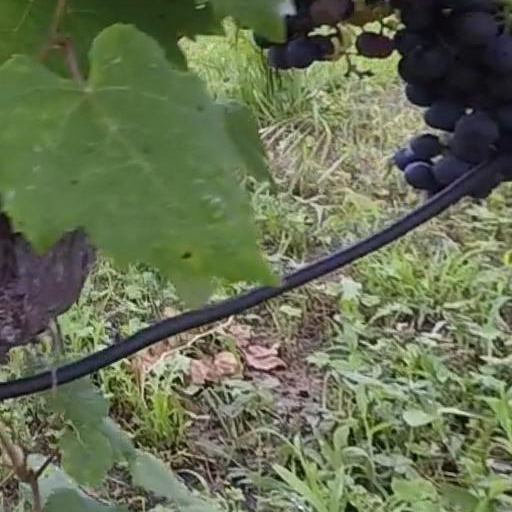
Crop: grape